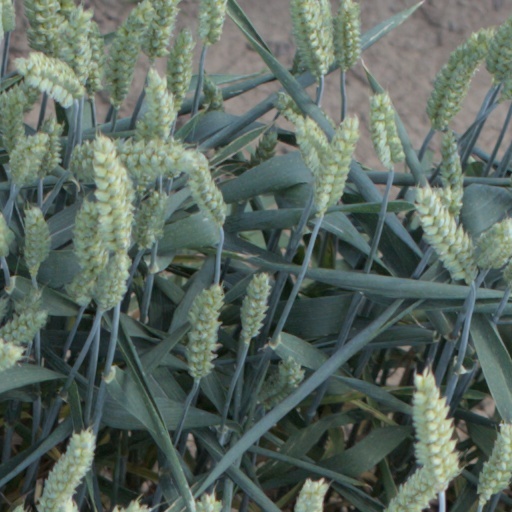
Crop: wheat